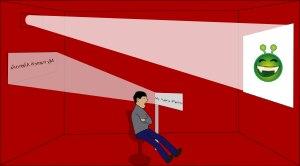
Le sous-titrage par rétroviseur est un système équipant certaines salles de cinéma, et qui consiste à retranscrire sous forme textuelle la bande son du film projeté, afin de le rendre accessible aux spectateurs souffrant d'une déficience auditive, sans que les autres spectateurs ne voient les sous-titres.